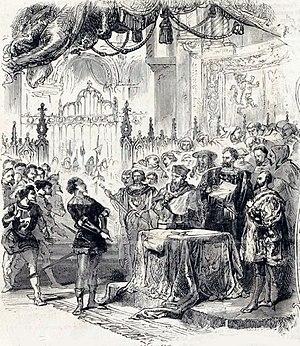
Acte I de L'Africaine de Meyerbeer
L'Africaine est un opéra en cinq actes de Giacomo Meyerbeer, sur un livret d'Eugène Scribe, dont la première représentation eut lieu le 28 avril 1865 à l'Opéra de Paris sous la direction de François Hainl. Dernière œuvre de celui qui est le plus célèbre compositeur d’opéras de son époque, son élaboration s’est étalée sur plus de vingt ans, avec une succession de versions, tant du livret que de la partition. Mort le lendemain du jour où il met un point final à sa composition, Meyerbeer ne peut participer au travail de révision lors des répétitions. Cette tâche est confiée au musicographe belge François-Joseph Fétis qui ne peut résoudre toutes les contradictions inhérentes à une durée de gestation aussi longue. Il en ajoute même de nouvelles, avec certaines coupures nuisant à la bonne compréhension de l’intrigue, ou la restauration du titre original L’Africaine à un ouvrage rebaptisé entretemps Vasco de Gama et dont l’héroïne n’est plus africaine. En dépit de ces vicissitudes, l’opéra connaît un triomphe dès sa création et parvient à se maintenir au répertoire, Meyerbeer ayant eu le soin de se renouveler en adoptant les préceptes nouveaux de l’opéra lyrique.